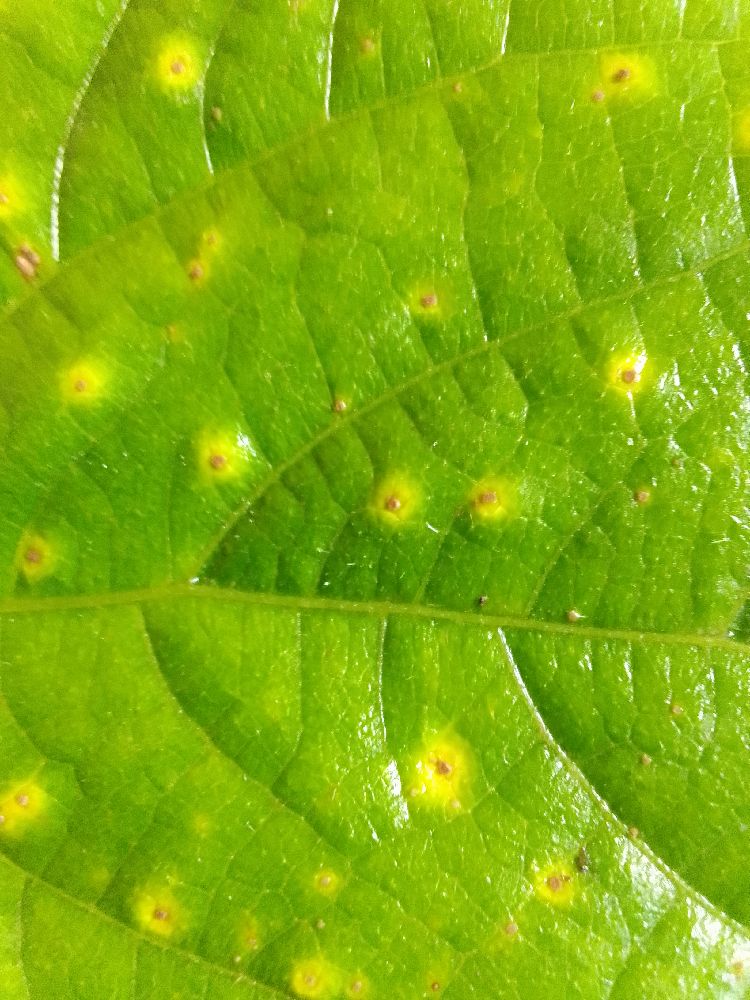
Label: rust